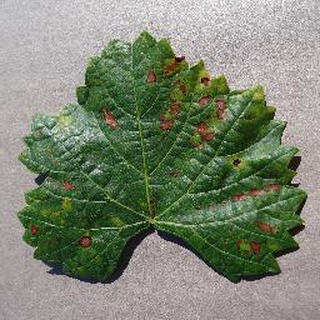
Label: grape_esca_black_measles